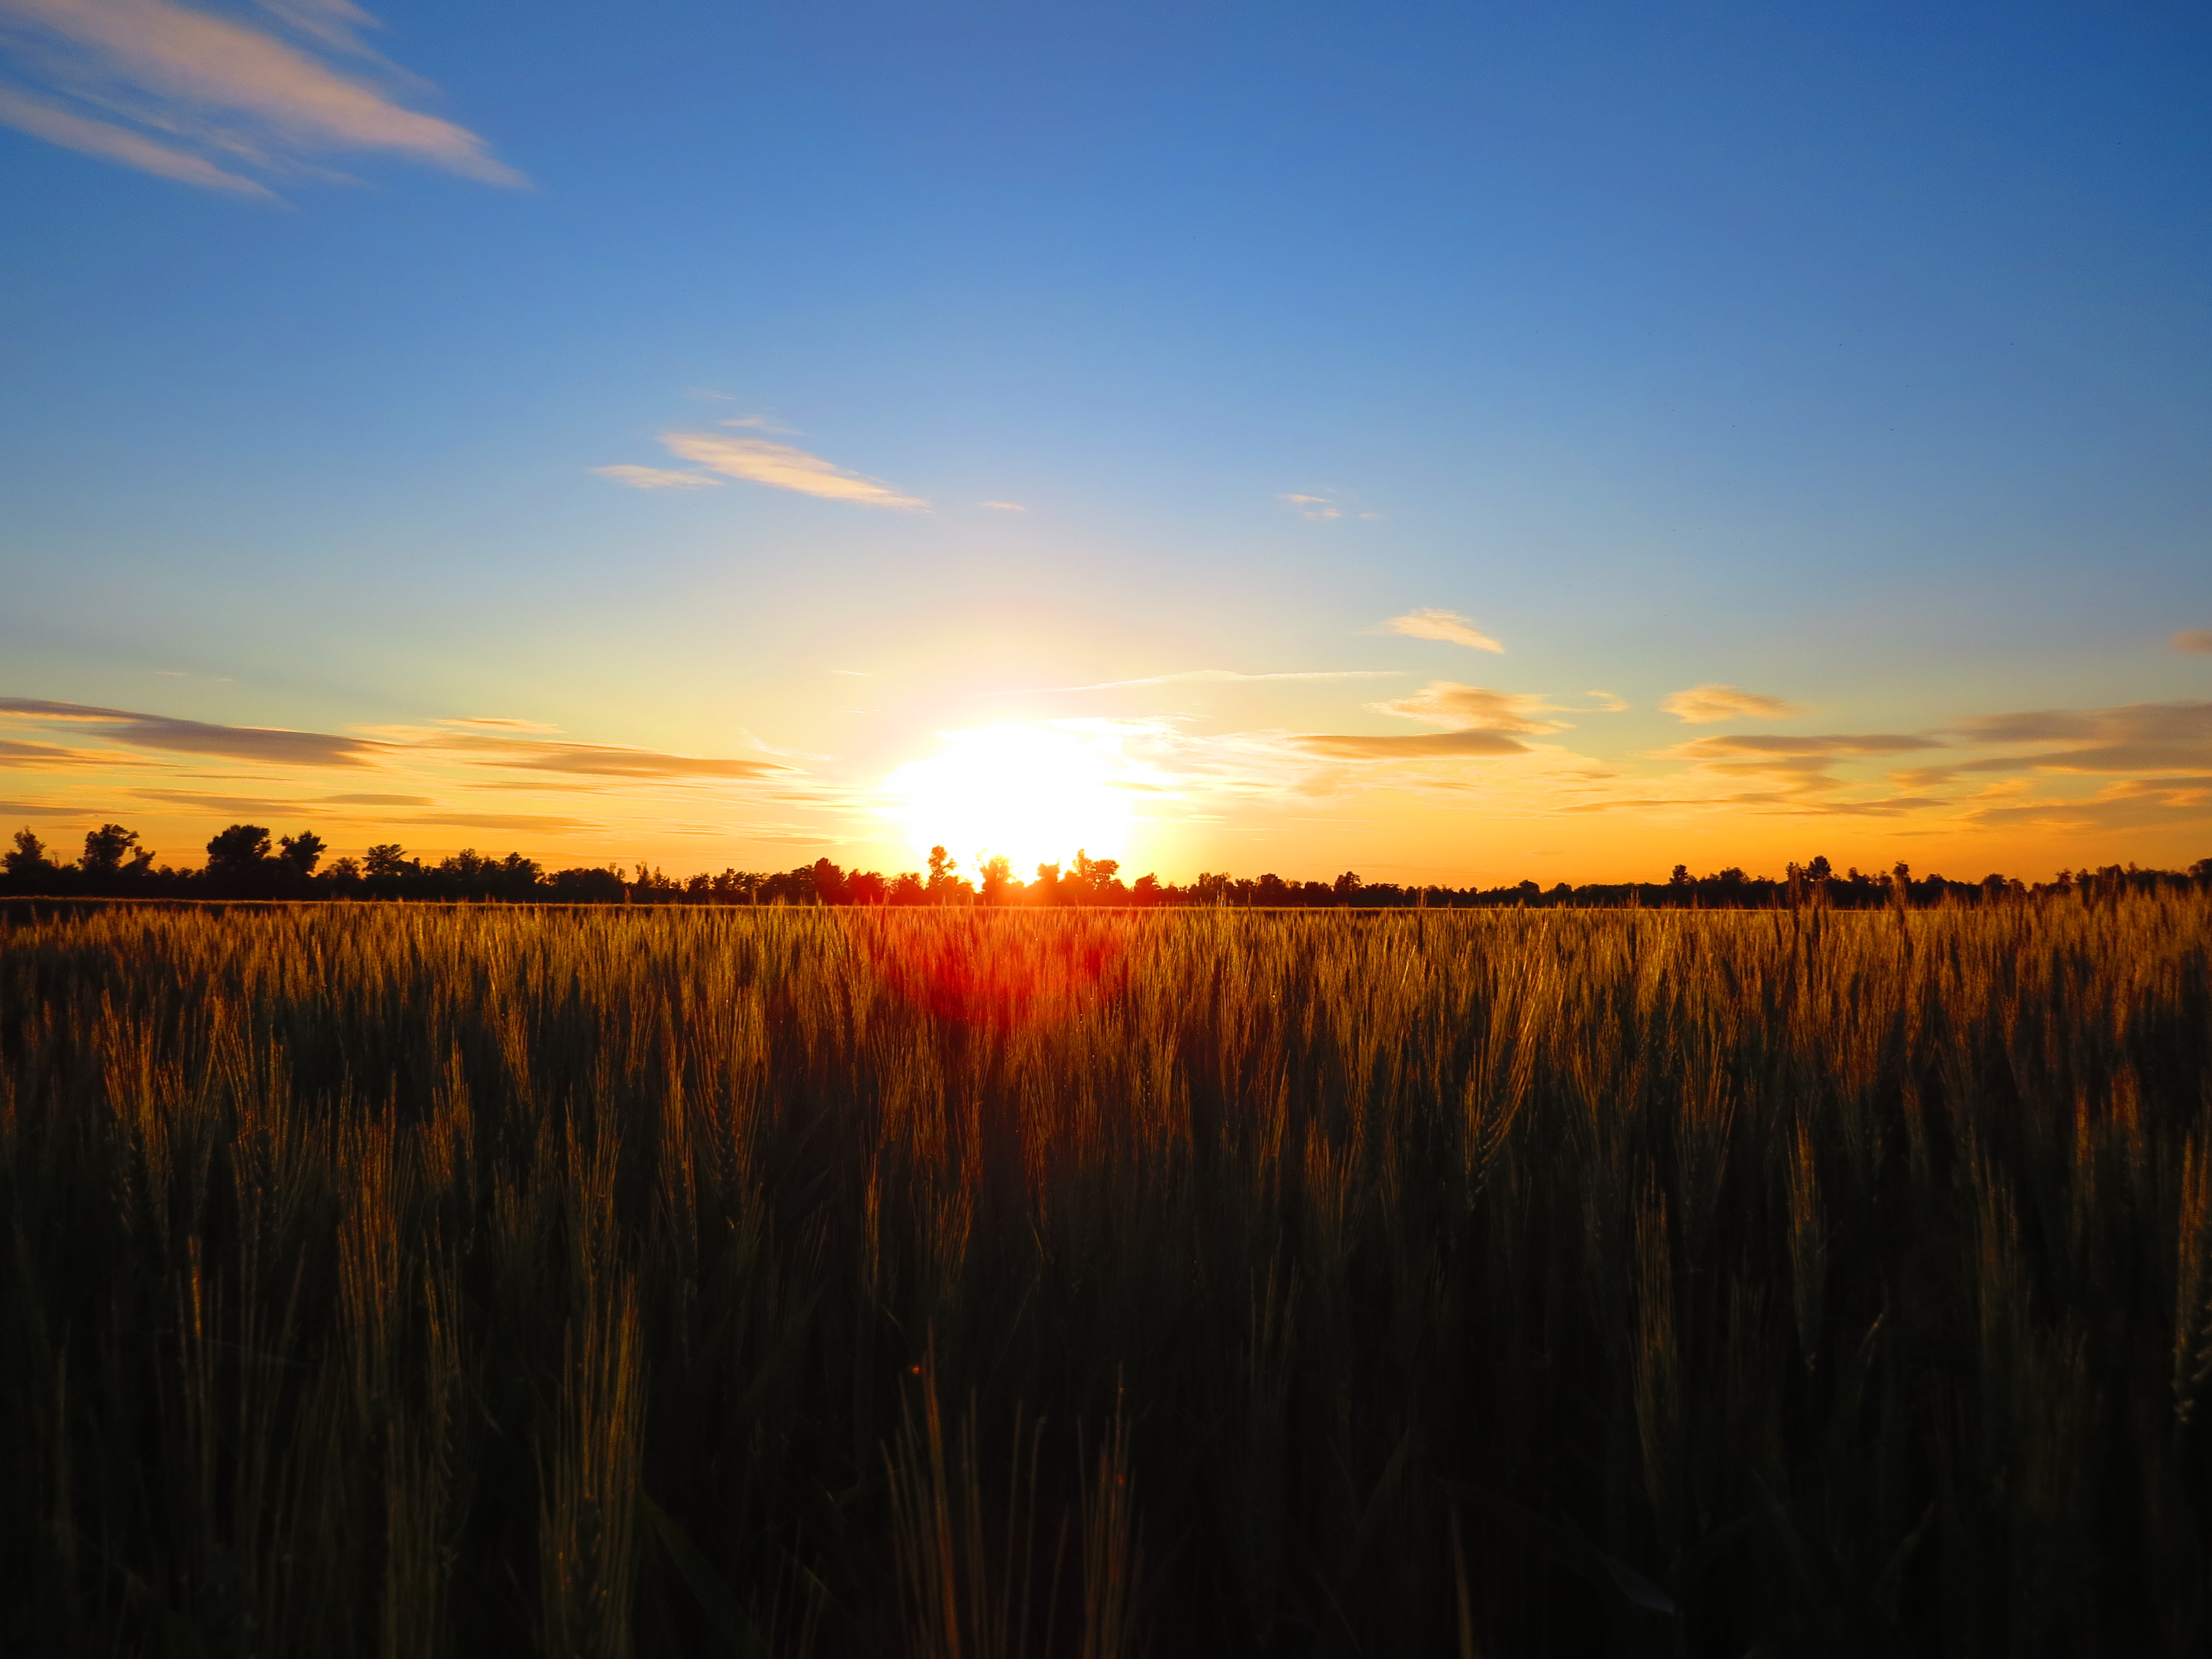
sky, horizon, nature, natural landscape, sunset, sunrise, evening, field, morning, sun, cloud, dusk, grass family, afterglow, sunlight, prairie, grassland, grass, plain, ecoregion, dawn, plant, landscape, calm, rural area, meadow, crop, red sky at morning, astronomical object, agriculture